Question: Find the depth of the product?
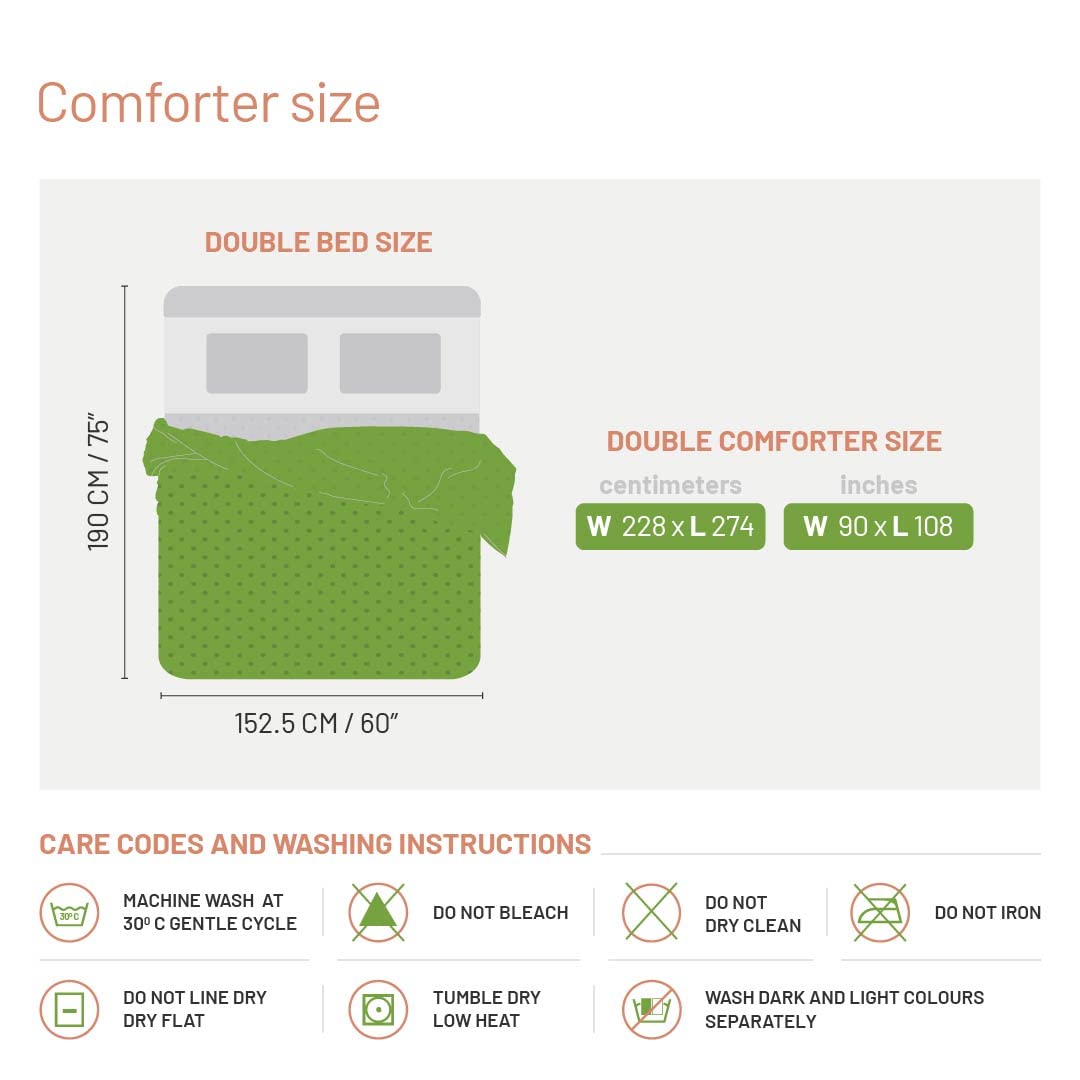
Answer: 75.0 inch